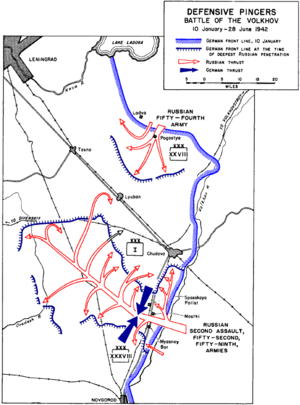
La 55ᵉ armée soviétique est une unité militaire qui a combattu durant la Grande Guerre patriotique, pour la défense de la ville de Leningrad